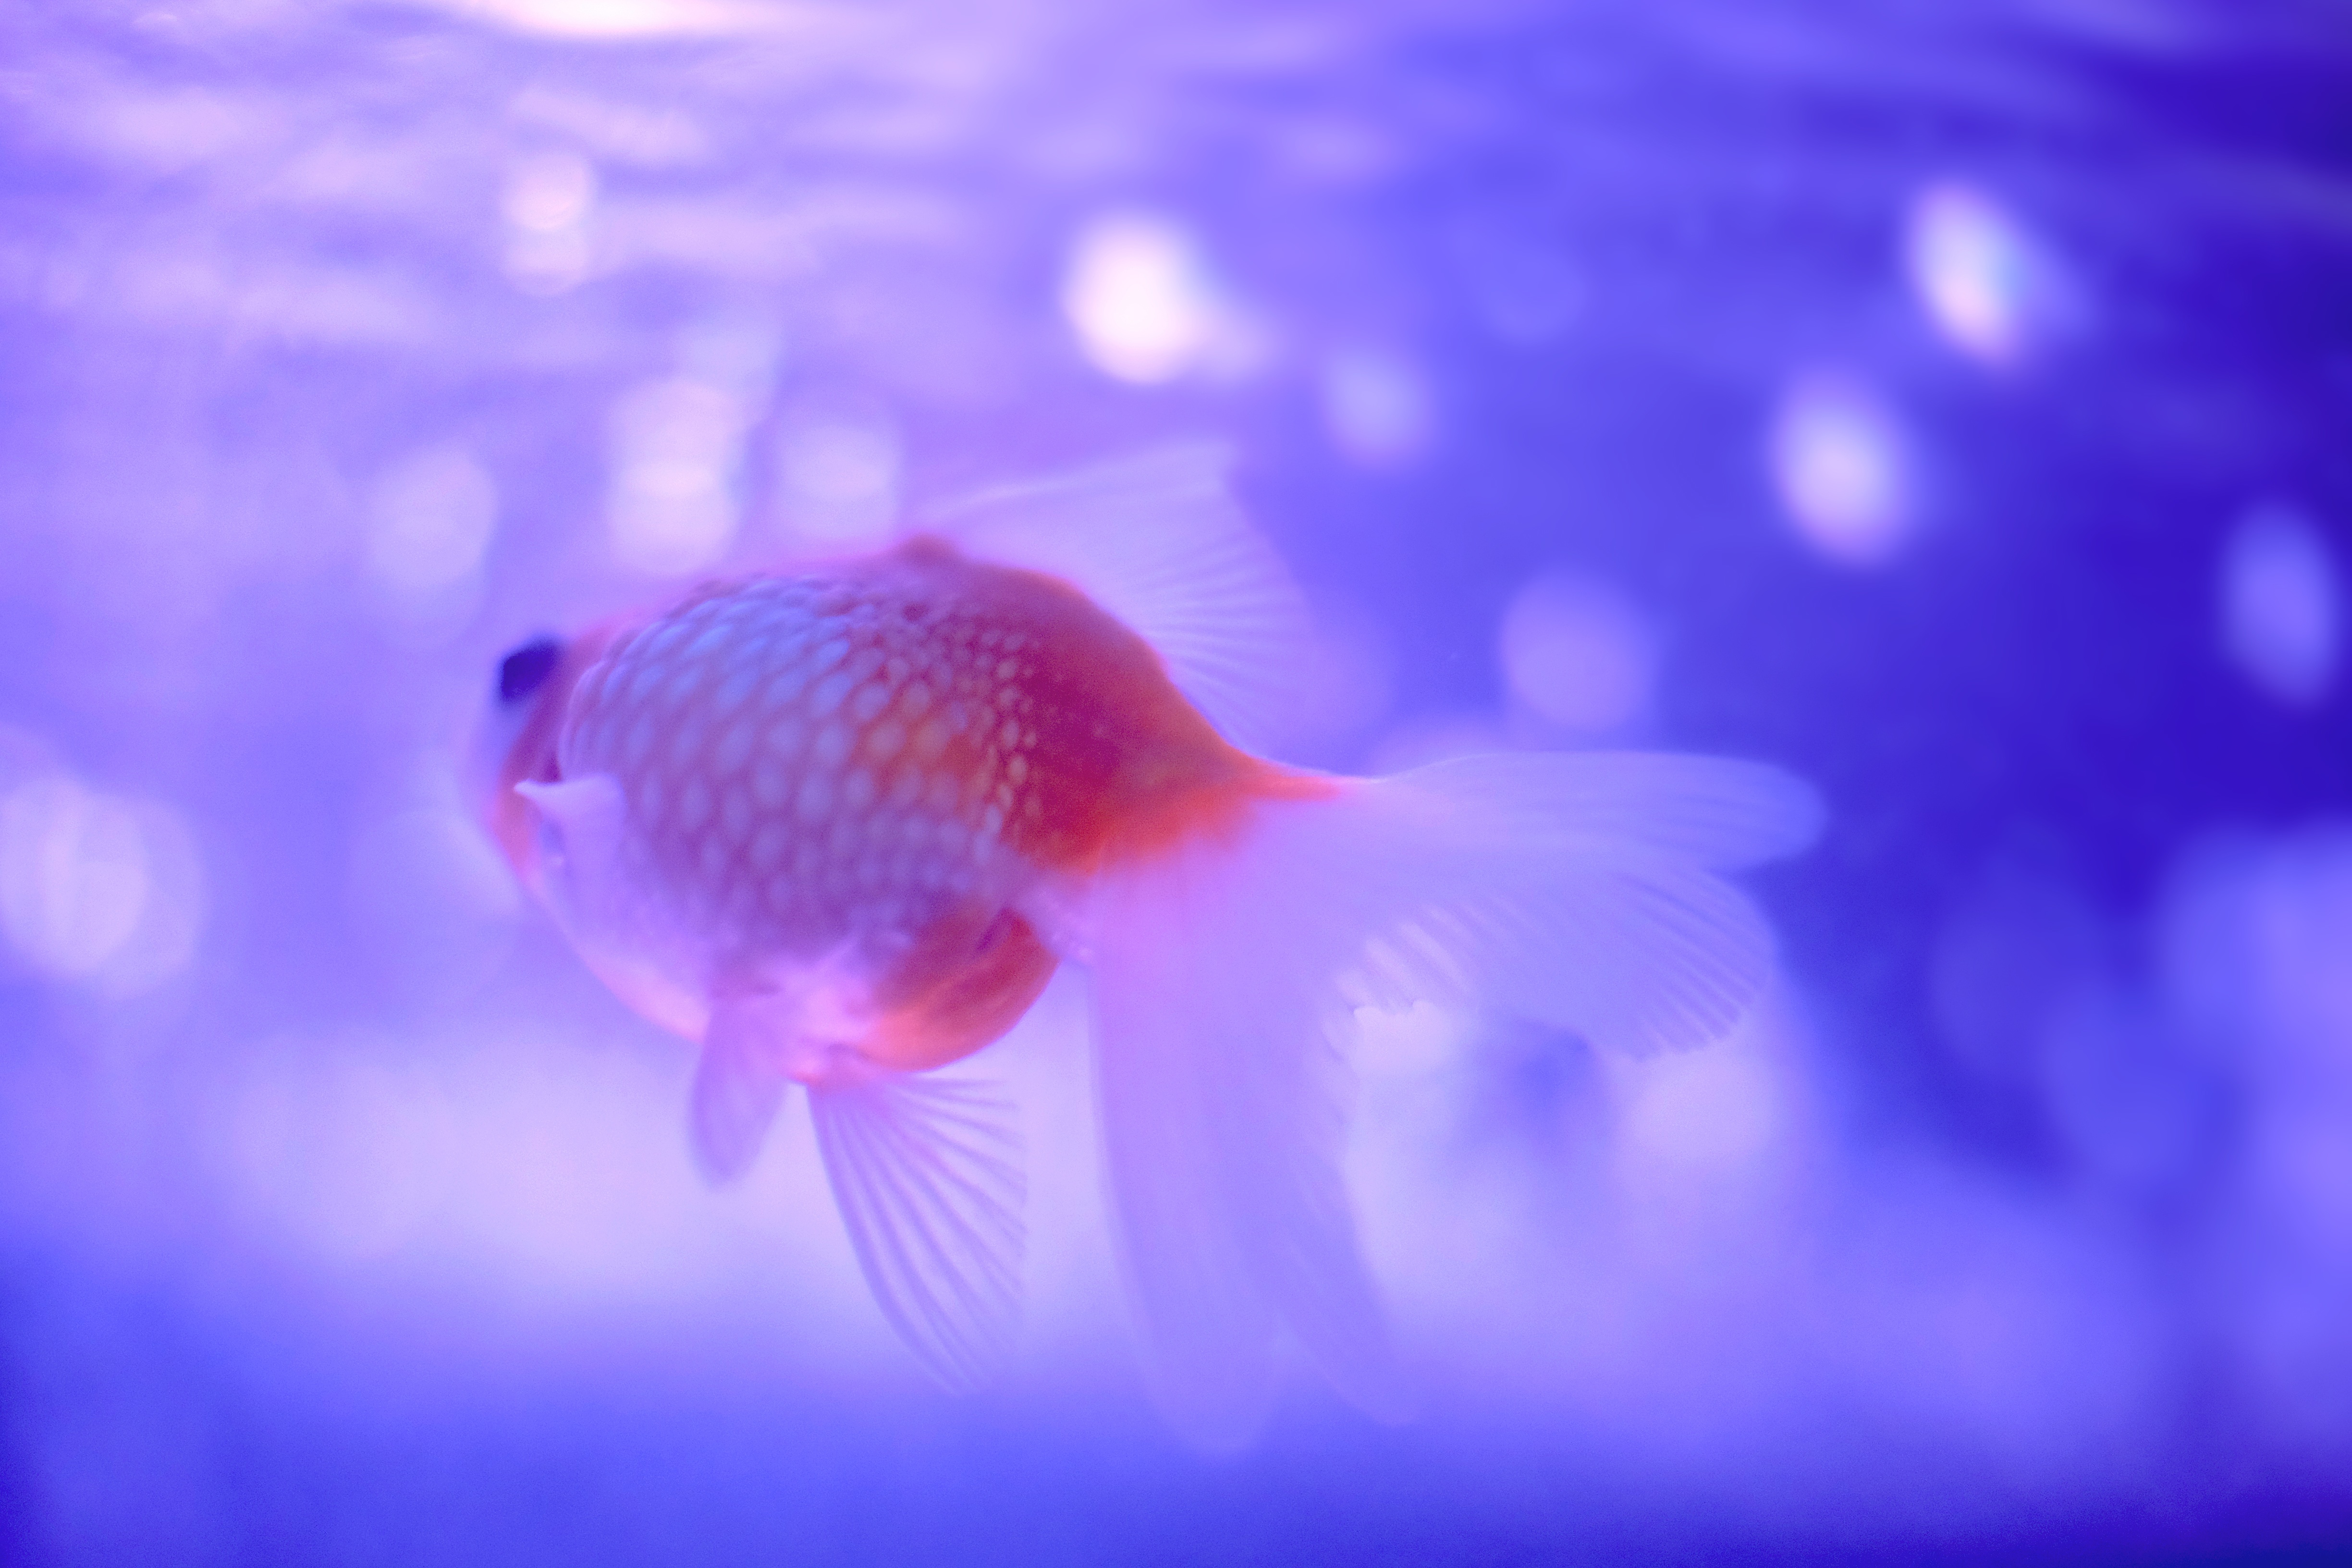
petal, underwater, biology, blue, fish, goldfish, macro photography, marine biology